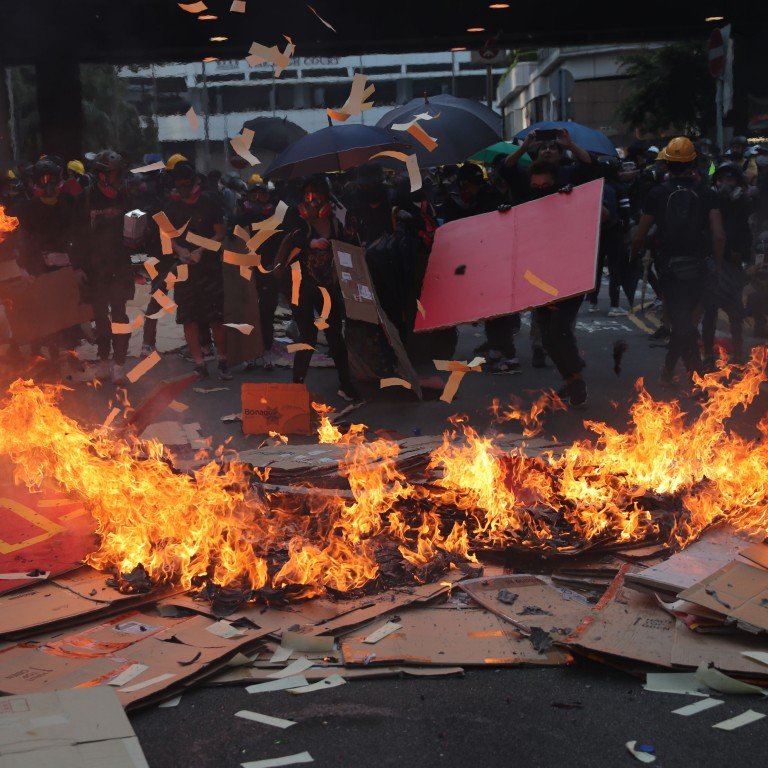
Label: urban_fire